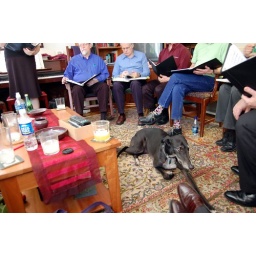
We're wearing nice clothes because we just had a performance. We sang some madrigals at a library in Arlington.